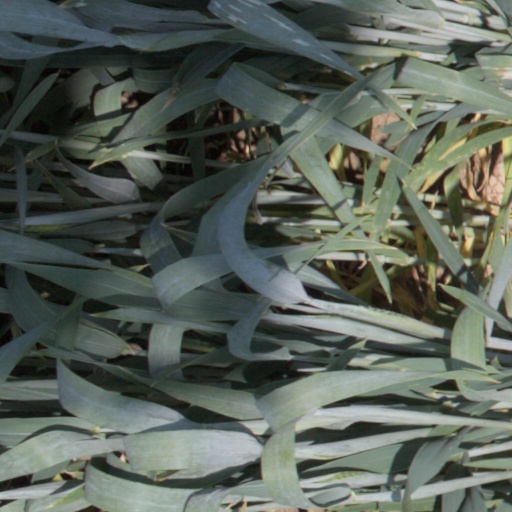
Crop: wheat